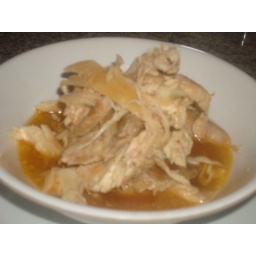
Shreadded Chicken slowwly cooking a chicken brouth and in the centre is a bocconicini cheese ball melted from the heat of brouth